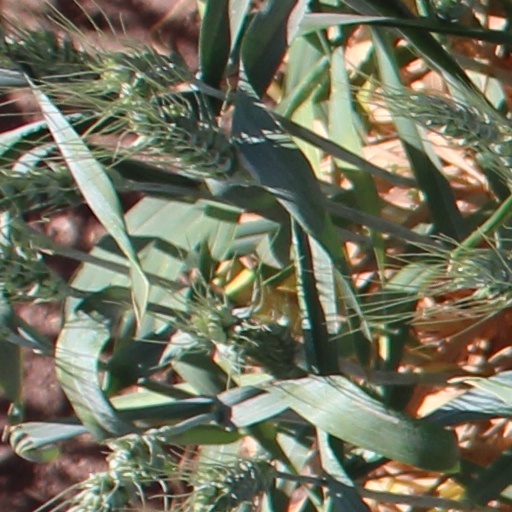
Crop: wheat